Albert Wigand

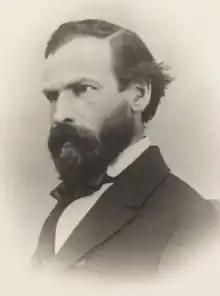
Albert Wigand in c. 1875

Julius Wilhelm Albert Wigand, known as Albert Wigand (April 21, 1821 – October 22, 1886), was a German botanist, pharmacologist and pharmacognostician. His is most well known for being the director of the Alter Botanischer Garten Marburg from 1861 to 1886, and for his opposition to Charles Darwin and the theory of Evolution on religious grounds.